On Top of Old Smoky (film)

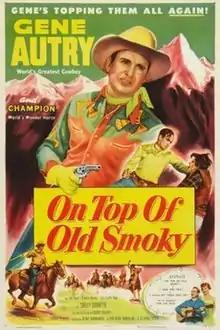
Theatrical film poster

On Top of Old Smoky is a 1953 American Western film directed by George Archainbaud and starring Gene Autry and Gail Davis. It takes its title from the song "On Top of Old Smoky".